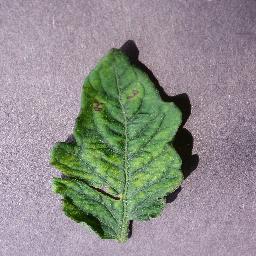
Label: Tomato___Tomato_mosaic_virus